Bad Girls (Voigt novel)

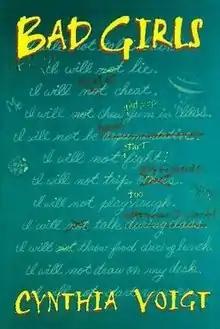

Bad Girls is a young-adult novel by Cynthia Voigt, first published in 1997. It follows two fifth-graders, Michelle "Mikey" Elsinger and Margalo Epps, exploring issues of friendship, courage, and ethics using the lens of these two girls who are ambitious, combative, intelligent, and independent in ways that break from the norm. Voigt uses the concept of "bad"-ness here in somewhat the way Nietzsche deals with good and evil in his "Beyond Good and Evil", debunking some of our socially constructed values (in this case, surrounding gender) rather than merely embracing the dark side.